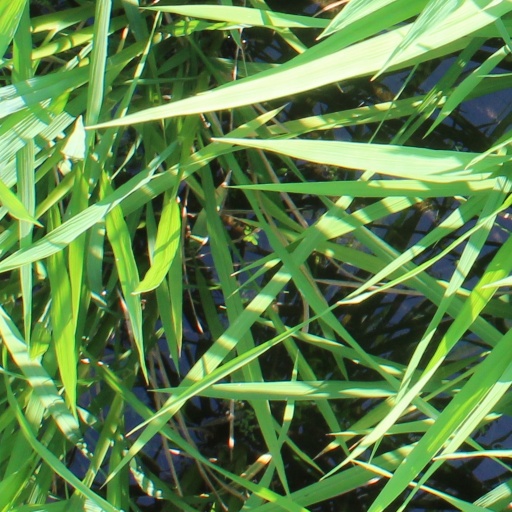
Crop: rice